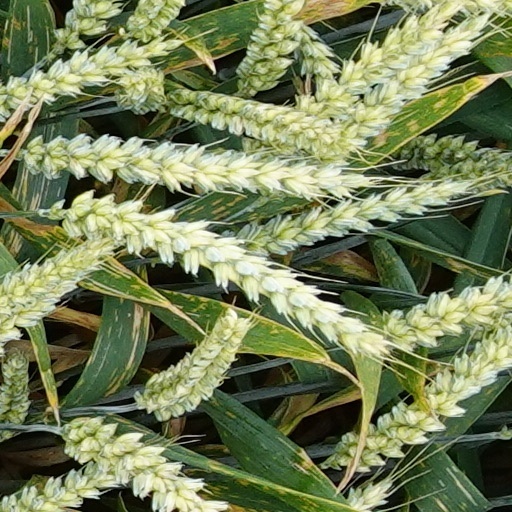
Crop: wheat